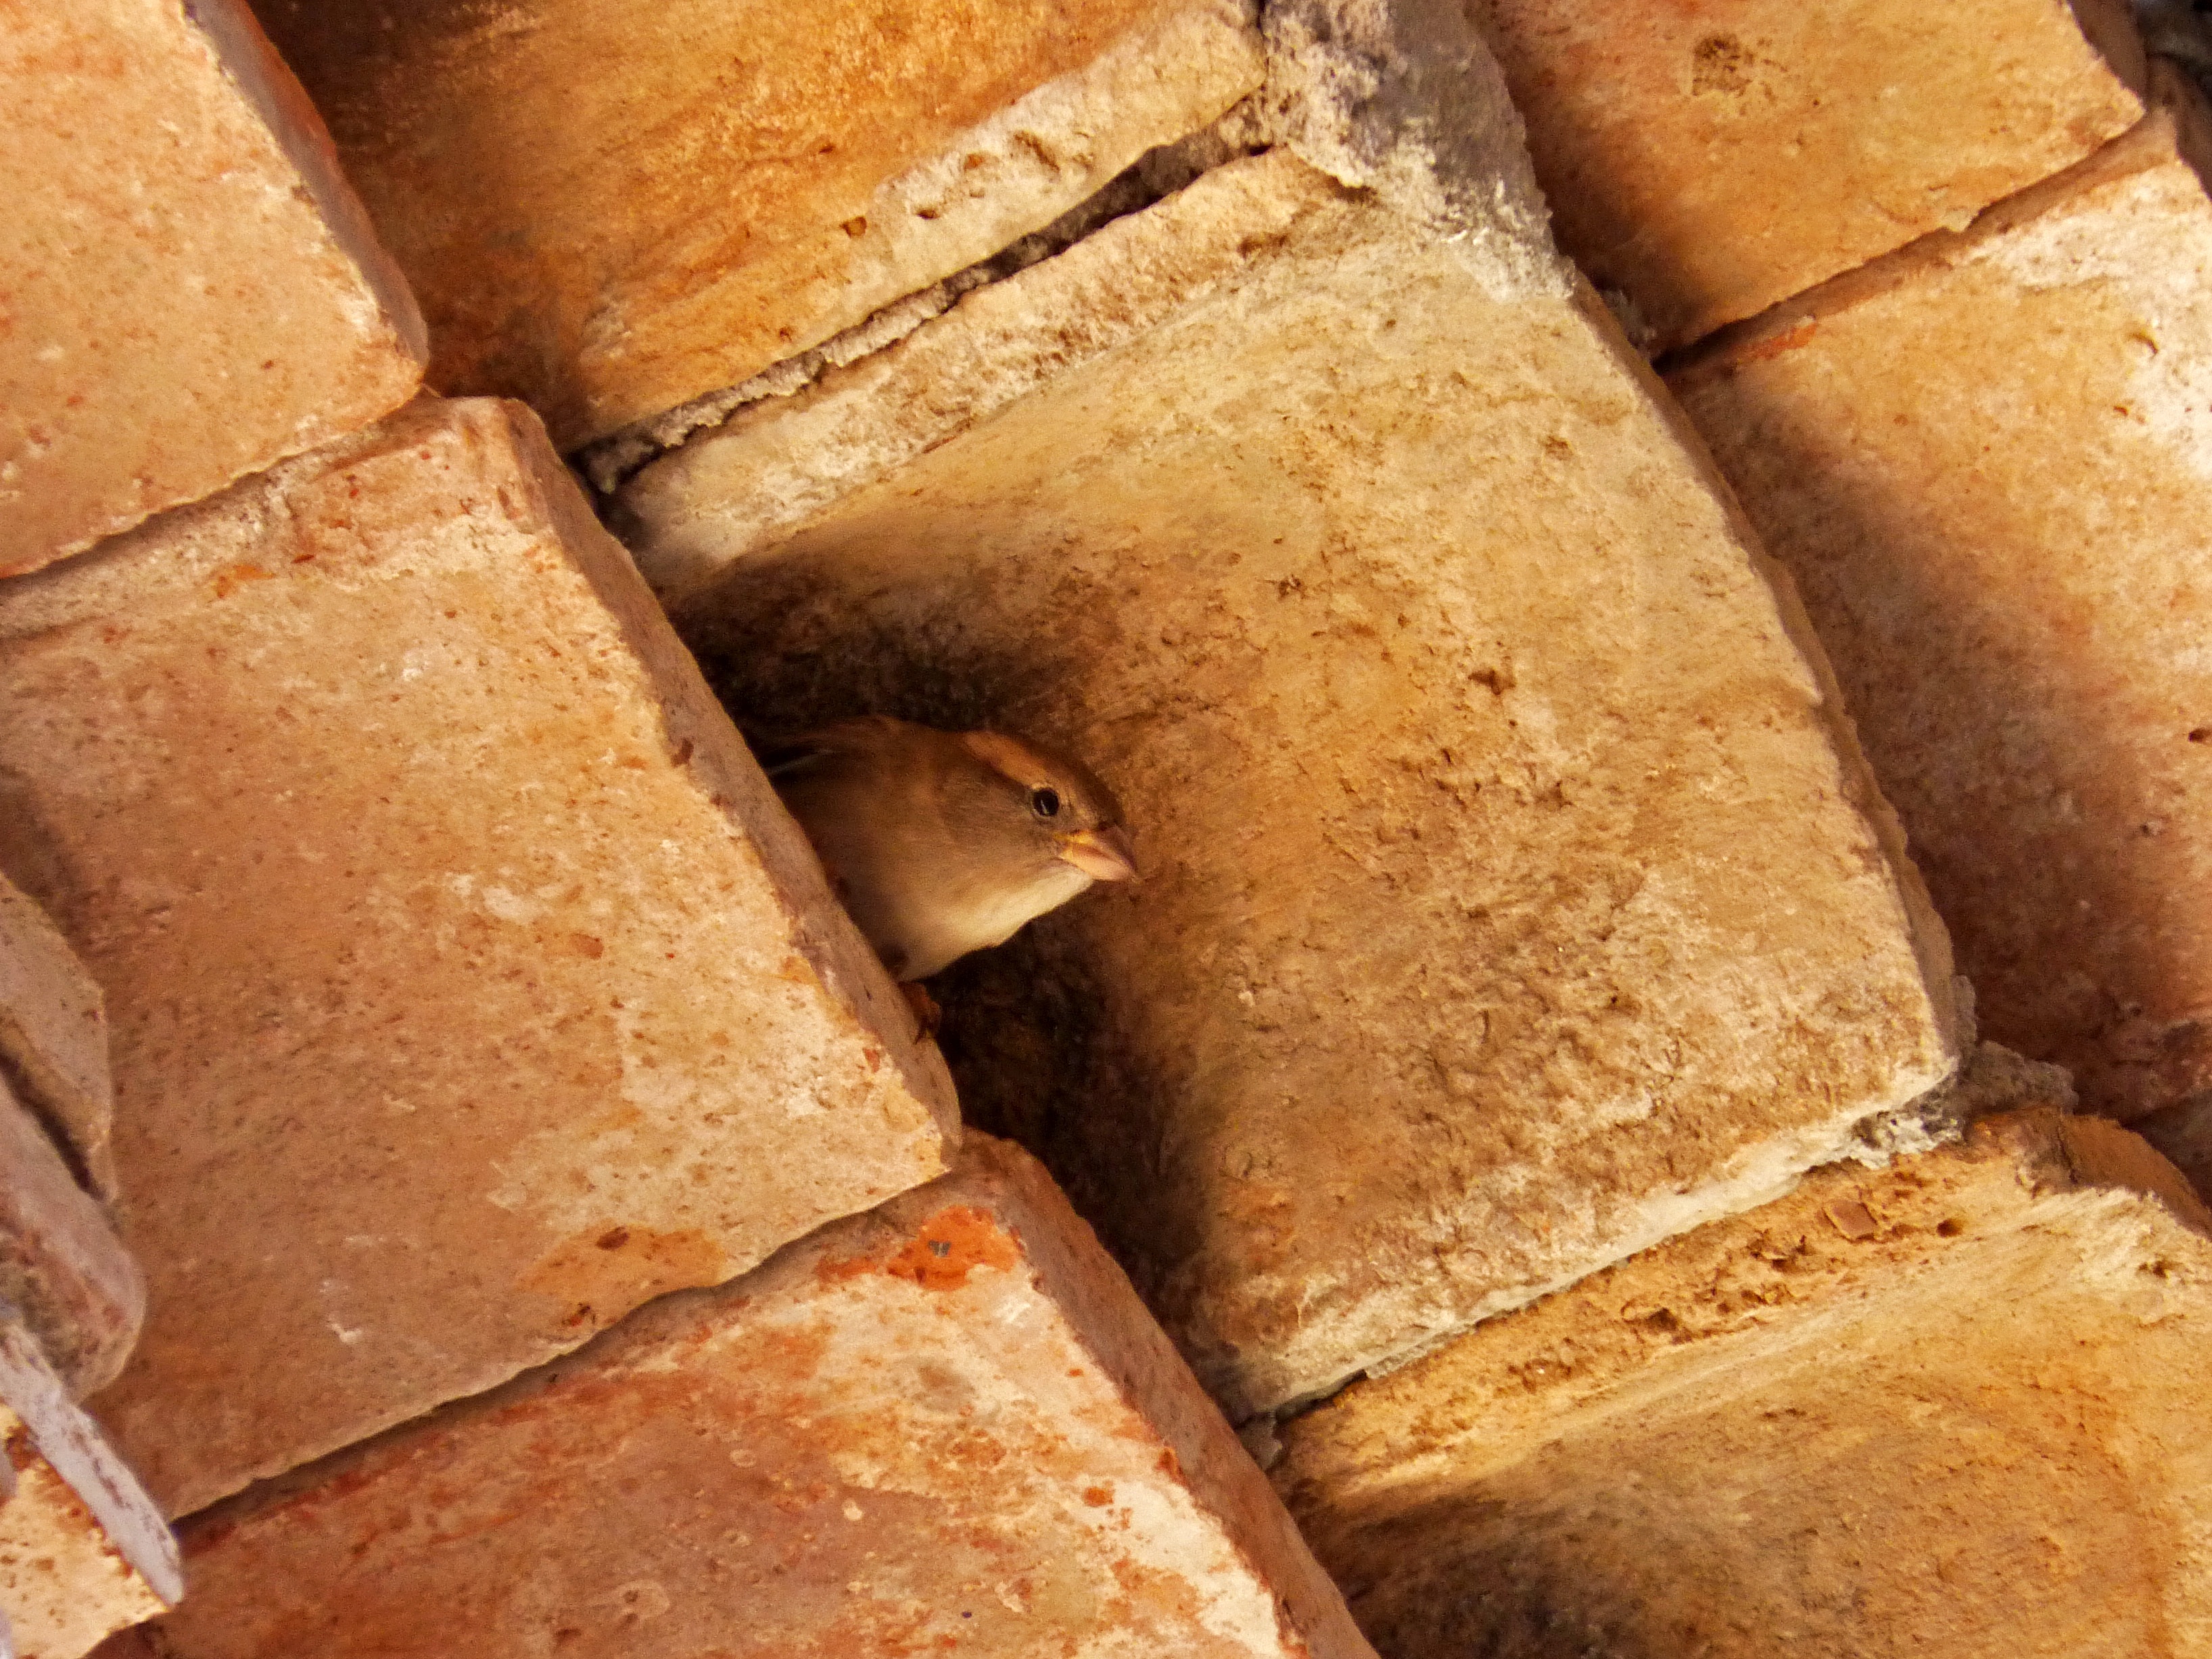
wood, food, baking, brick, bread, material, baguette, sparrow, texas, ciabatta, nest, baked goods, brown bread, rye bread, grass family, whole grain, sliced bread, eave